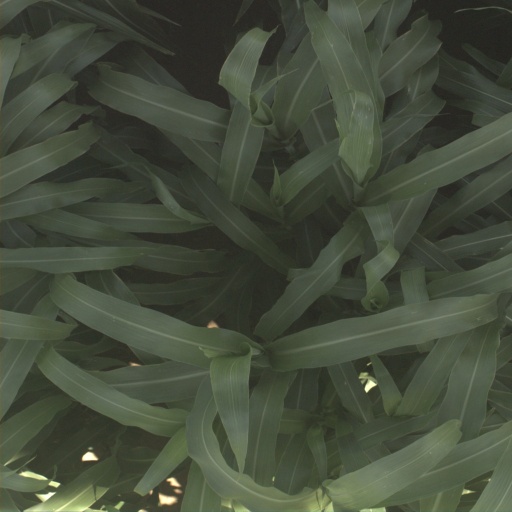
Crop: sorghum